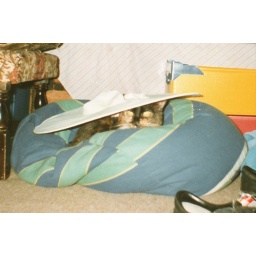
Our cat Jessie trying to sleep on a beanbag, and unimpressed by having a hat put on her head.